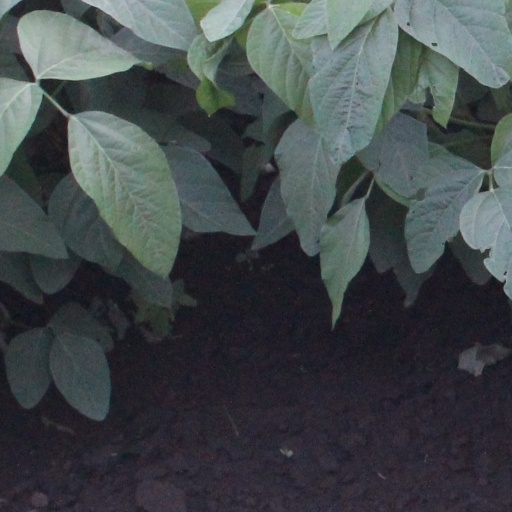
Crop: soybean